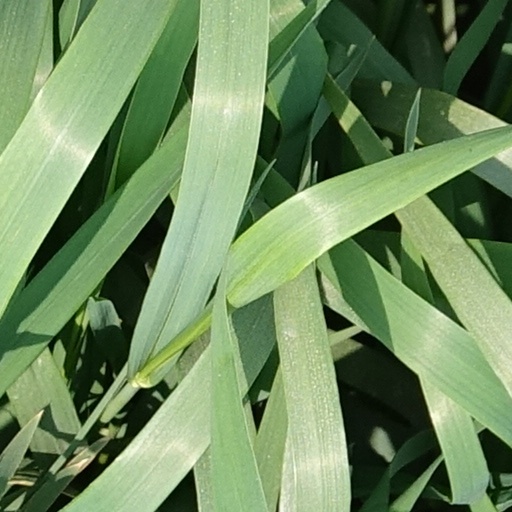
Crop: wheat